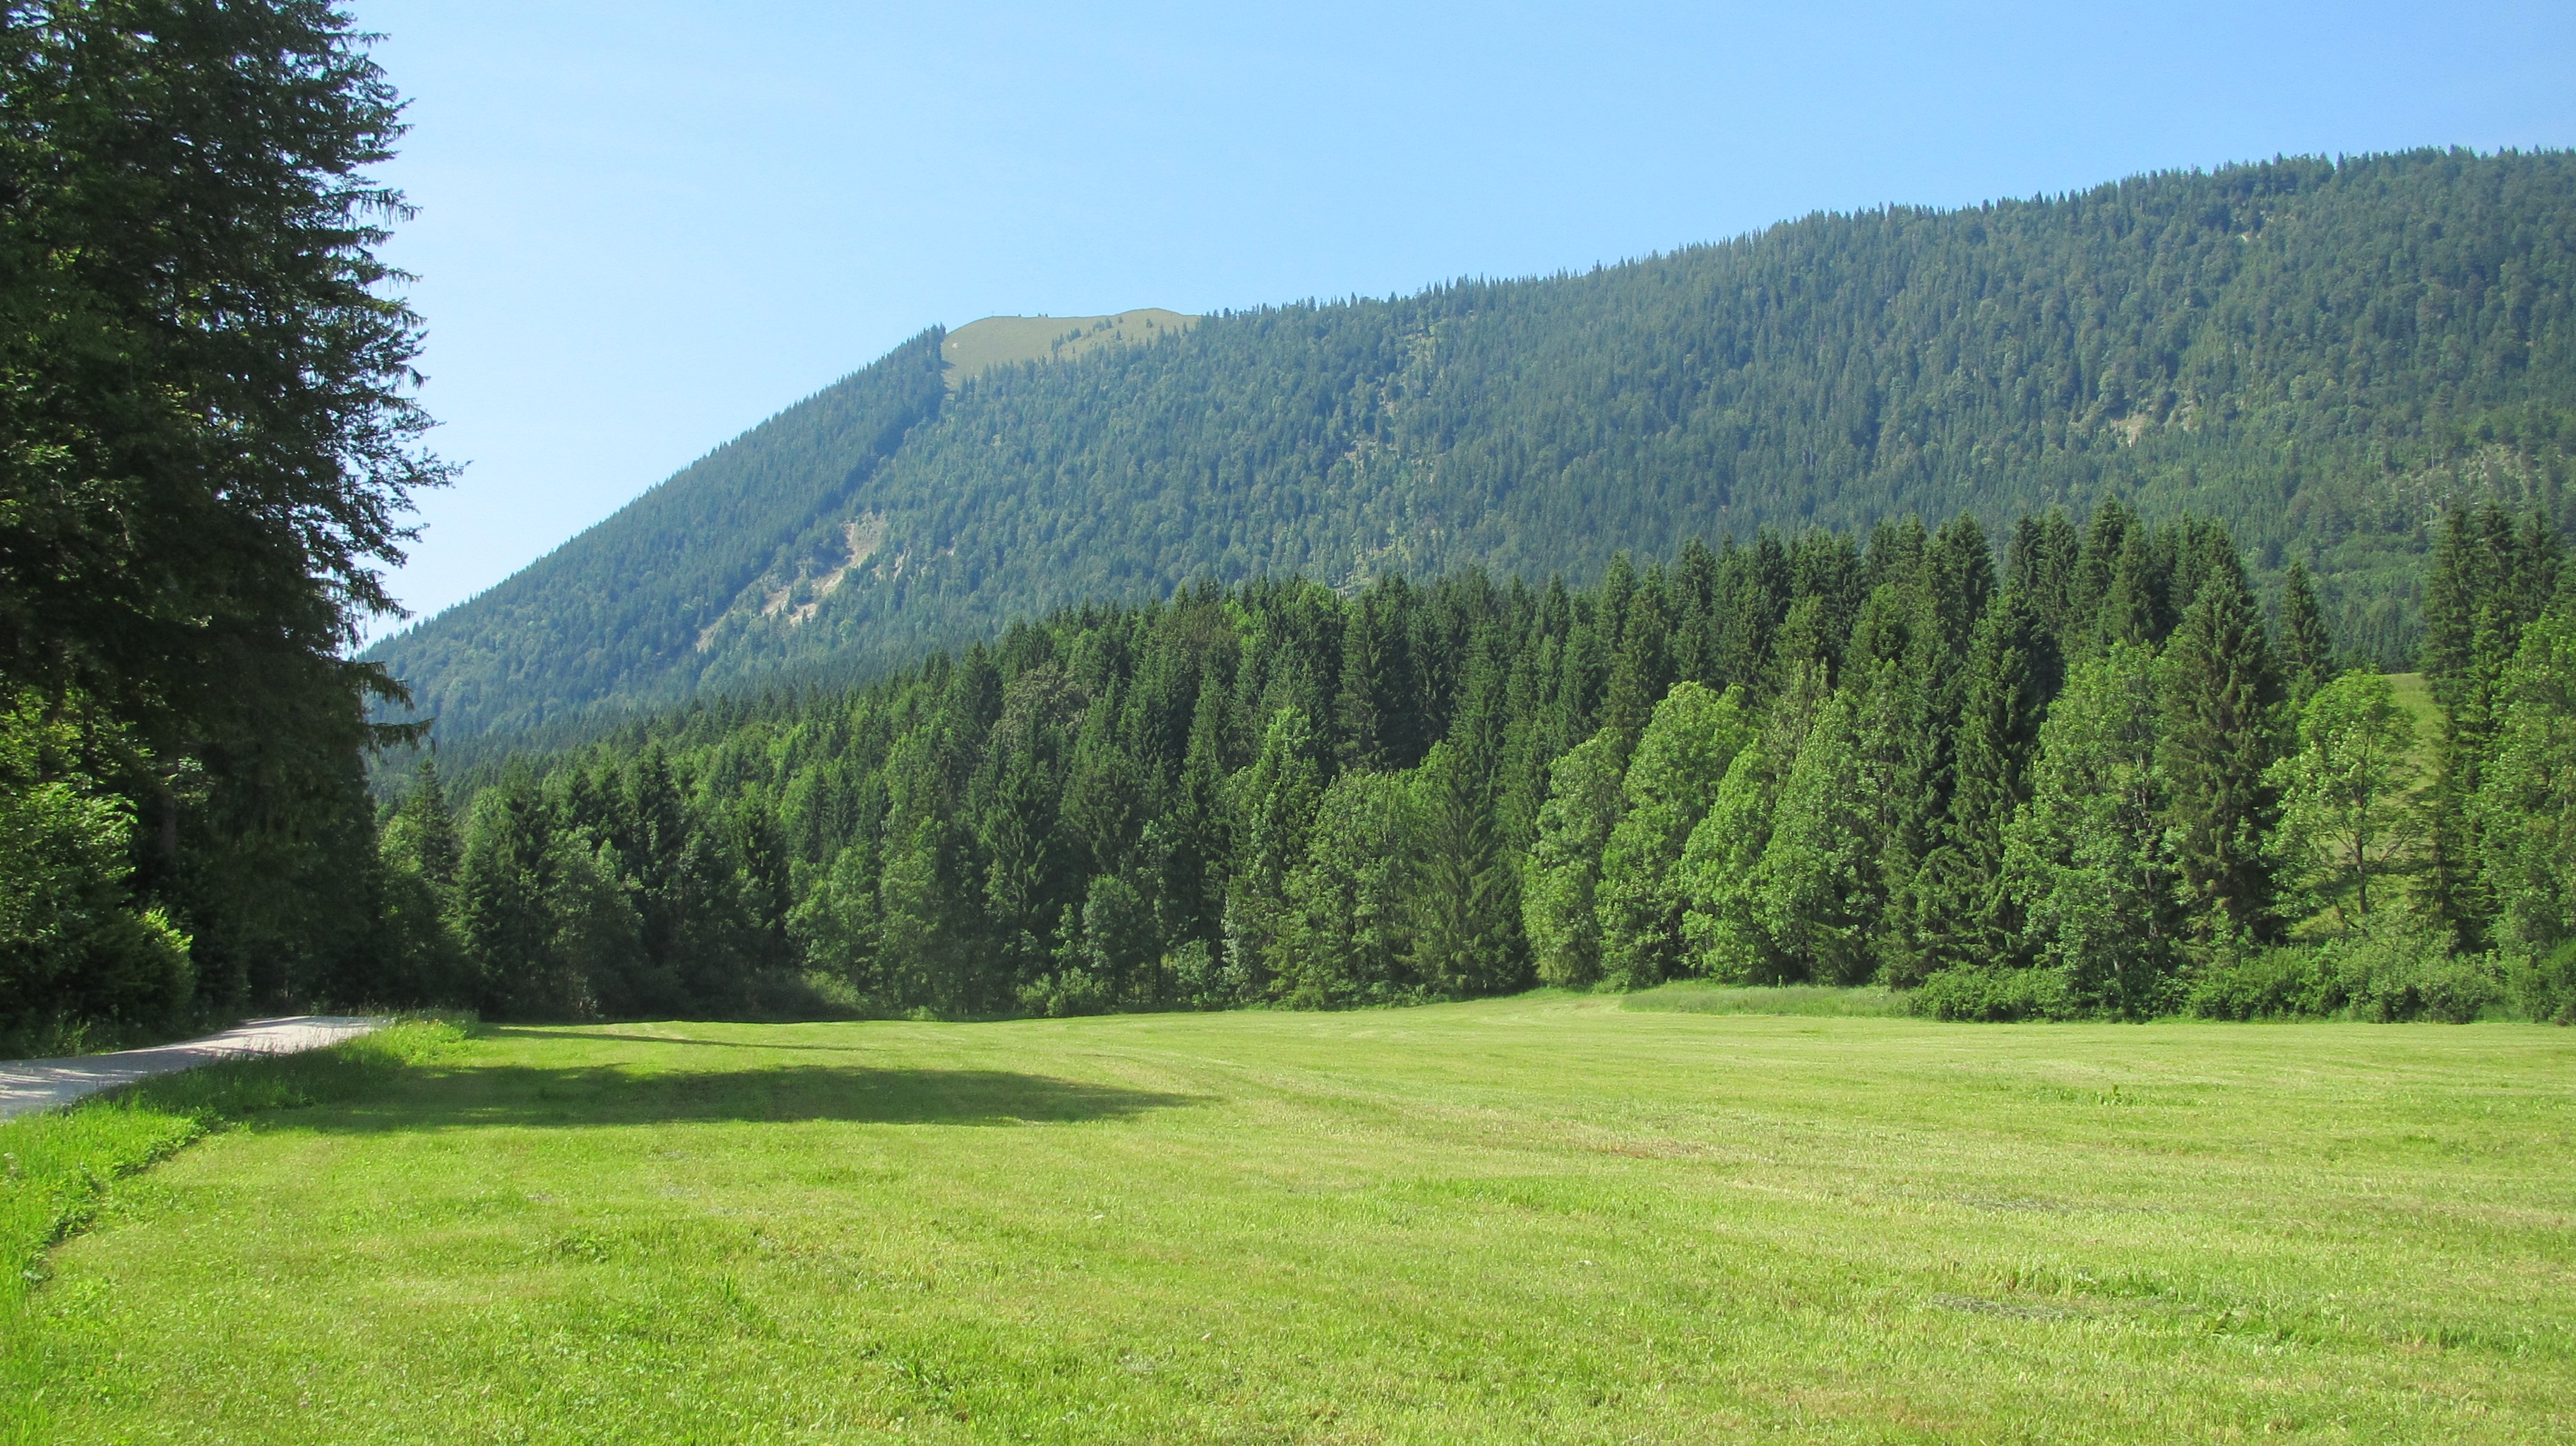
tree, forest, wilderness, mountain, meadow, hill, valley, mountain range, pasture, ridge, grassland, plateau, habitat, ecosystem, nature reserve, biome, natural environment, geographical feature, mountainous landforms, temperate broadleaf and mixed forest, temperate coniferous forest, land lot